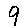
Label: 9